Slavery in the United States

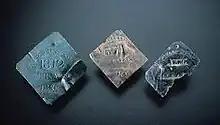
Tags to be used for identifying and tracking enslaved people of Charleston, South Carolina (National Museum of American History 1993.0503)

Although Virginia, Maryland and Delaware were slave states, the latter two already had a high proportion of free blacks by the outbreak of war. Following the Revolution, the three legislatures made manumission easier, allowing it by deed or will. Quaker and Methodist ministers in particular urged slaveholders to free their slaves. The number and proportion of freed slaves in these states rose dramatically until 1810. More than half of the number of free blacks in the United States were concentrated in the Upper South. The proportion of free blacks among the black population in the Upper South rose from less than 1 percent in 1792 to more than 10 percent by 1810. In Delaware, nearly 75 percent of black people were free by 1810.